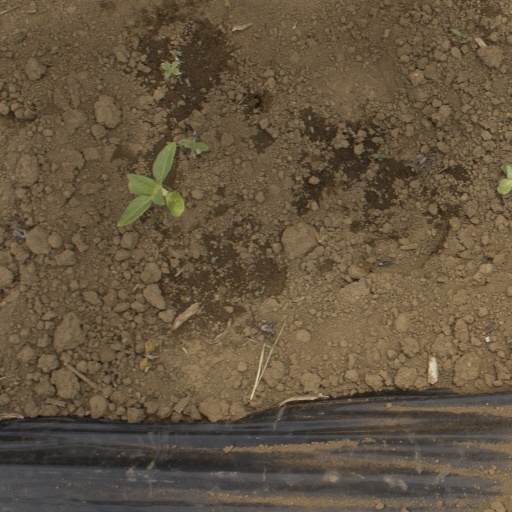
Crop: Jerusalem artichoke